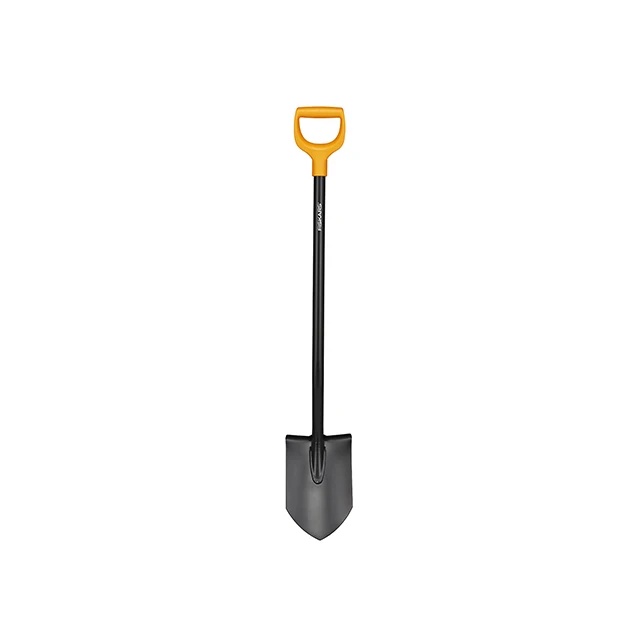
For FISKARS Solid Pointed Spade 1066716 Quality Spades & Shovels
Product Description Solid Pointed Spade 1066716 FISKARS Company Information Company Name Ferramenta Adriatica S.n.c Company Address Via Locatelli 10 Company Country IT Company Zip 47924
Category: Home & Garden > Lawn & Garden > Gardening > Gardening Tools > Shovels & Spades > Spades